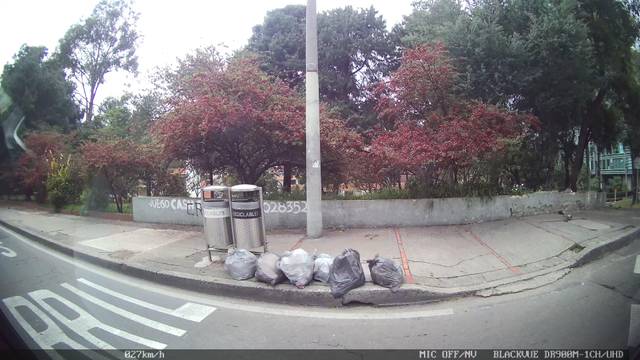
Region: Colombia
Coordinates: 4.671, -74.044